Sabri Brothers

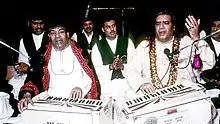
Sabri Brothers performing in France

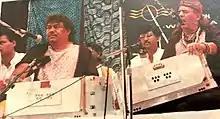
Sabri Brothers performing in The WOMAD Festival, 1989

In June 1981, the Sabri Brothers performed at the Royal Tropical Institute in Amsterdam which was released on the album "Tasleem".